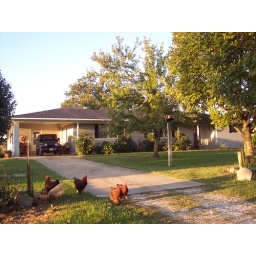
ranging chickens in front of home